Triple Crown of Polo

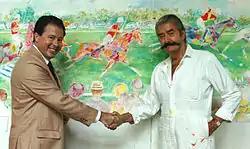
David McLane and LeRoy Neiman with his Triple Crown of Polo mural

LeRoy Neiman was the official artist of Triple Crown of Polo, creating ten portraits of the action.